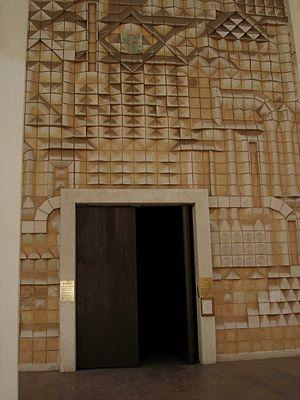
La Grande synagogue de Tel-Aviv est située 110 rue Allenby, à l'intersection avec la rue Ahad Ha'am, dans le quartier Lev Hair de Tel Aviv, Israël. Il s'agit de la plus grande synagogue d'Israël.